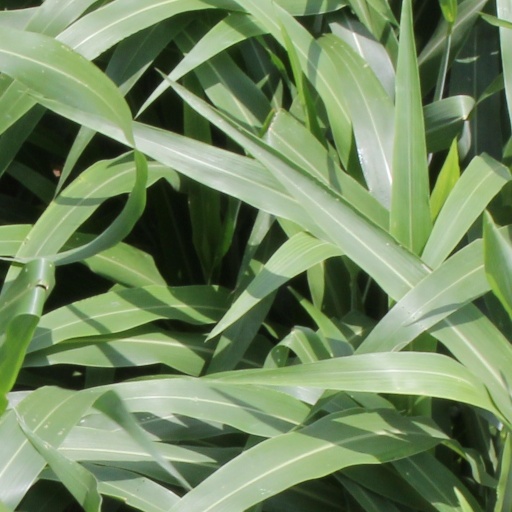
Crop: sorghum